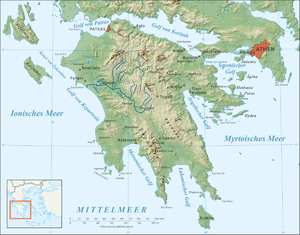
L’Alphée est un fleuve du Péloponnèse. Il est aussi appelé Roufia. Au Moyen Âge, il était appelé en français Charbon.
Le Ladon est une rivière du centre du Péloponnèse et le principal affluent du fleuve l'Alphée.